Samuel P. Moore

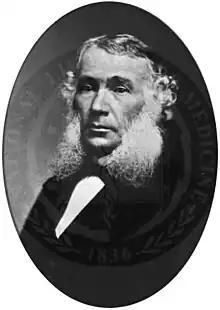
Samuel Preston Moore

Samuel Preston Moore (September 16, 1813 – May 31, 1889) was an American military physician, who served in the medical corps of the United States Army during the Mexican–American War, and later as the Confederate Surgeon General throughout nearly all of the American Civil War.